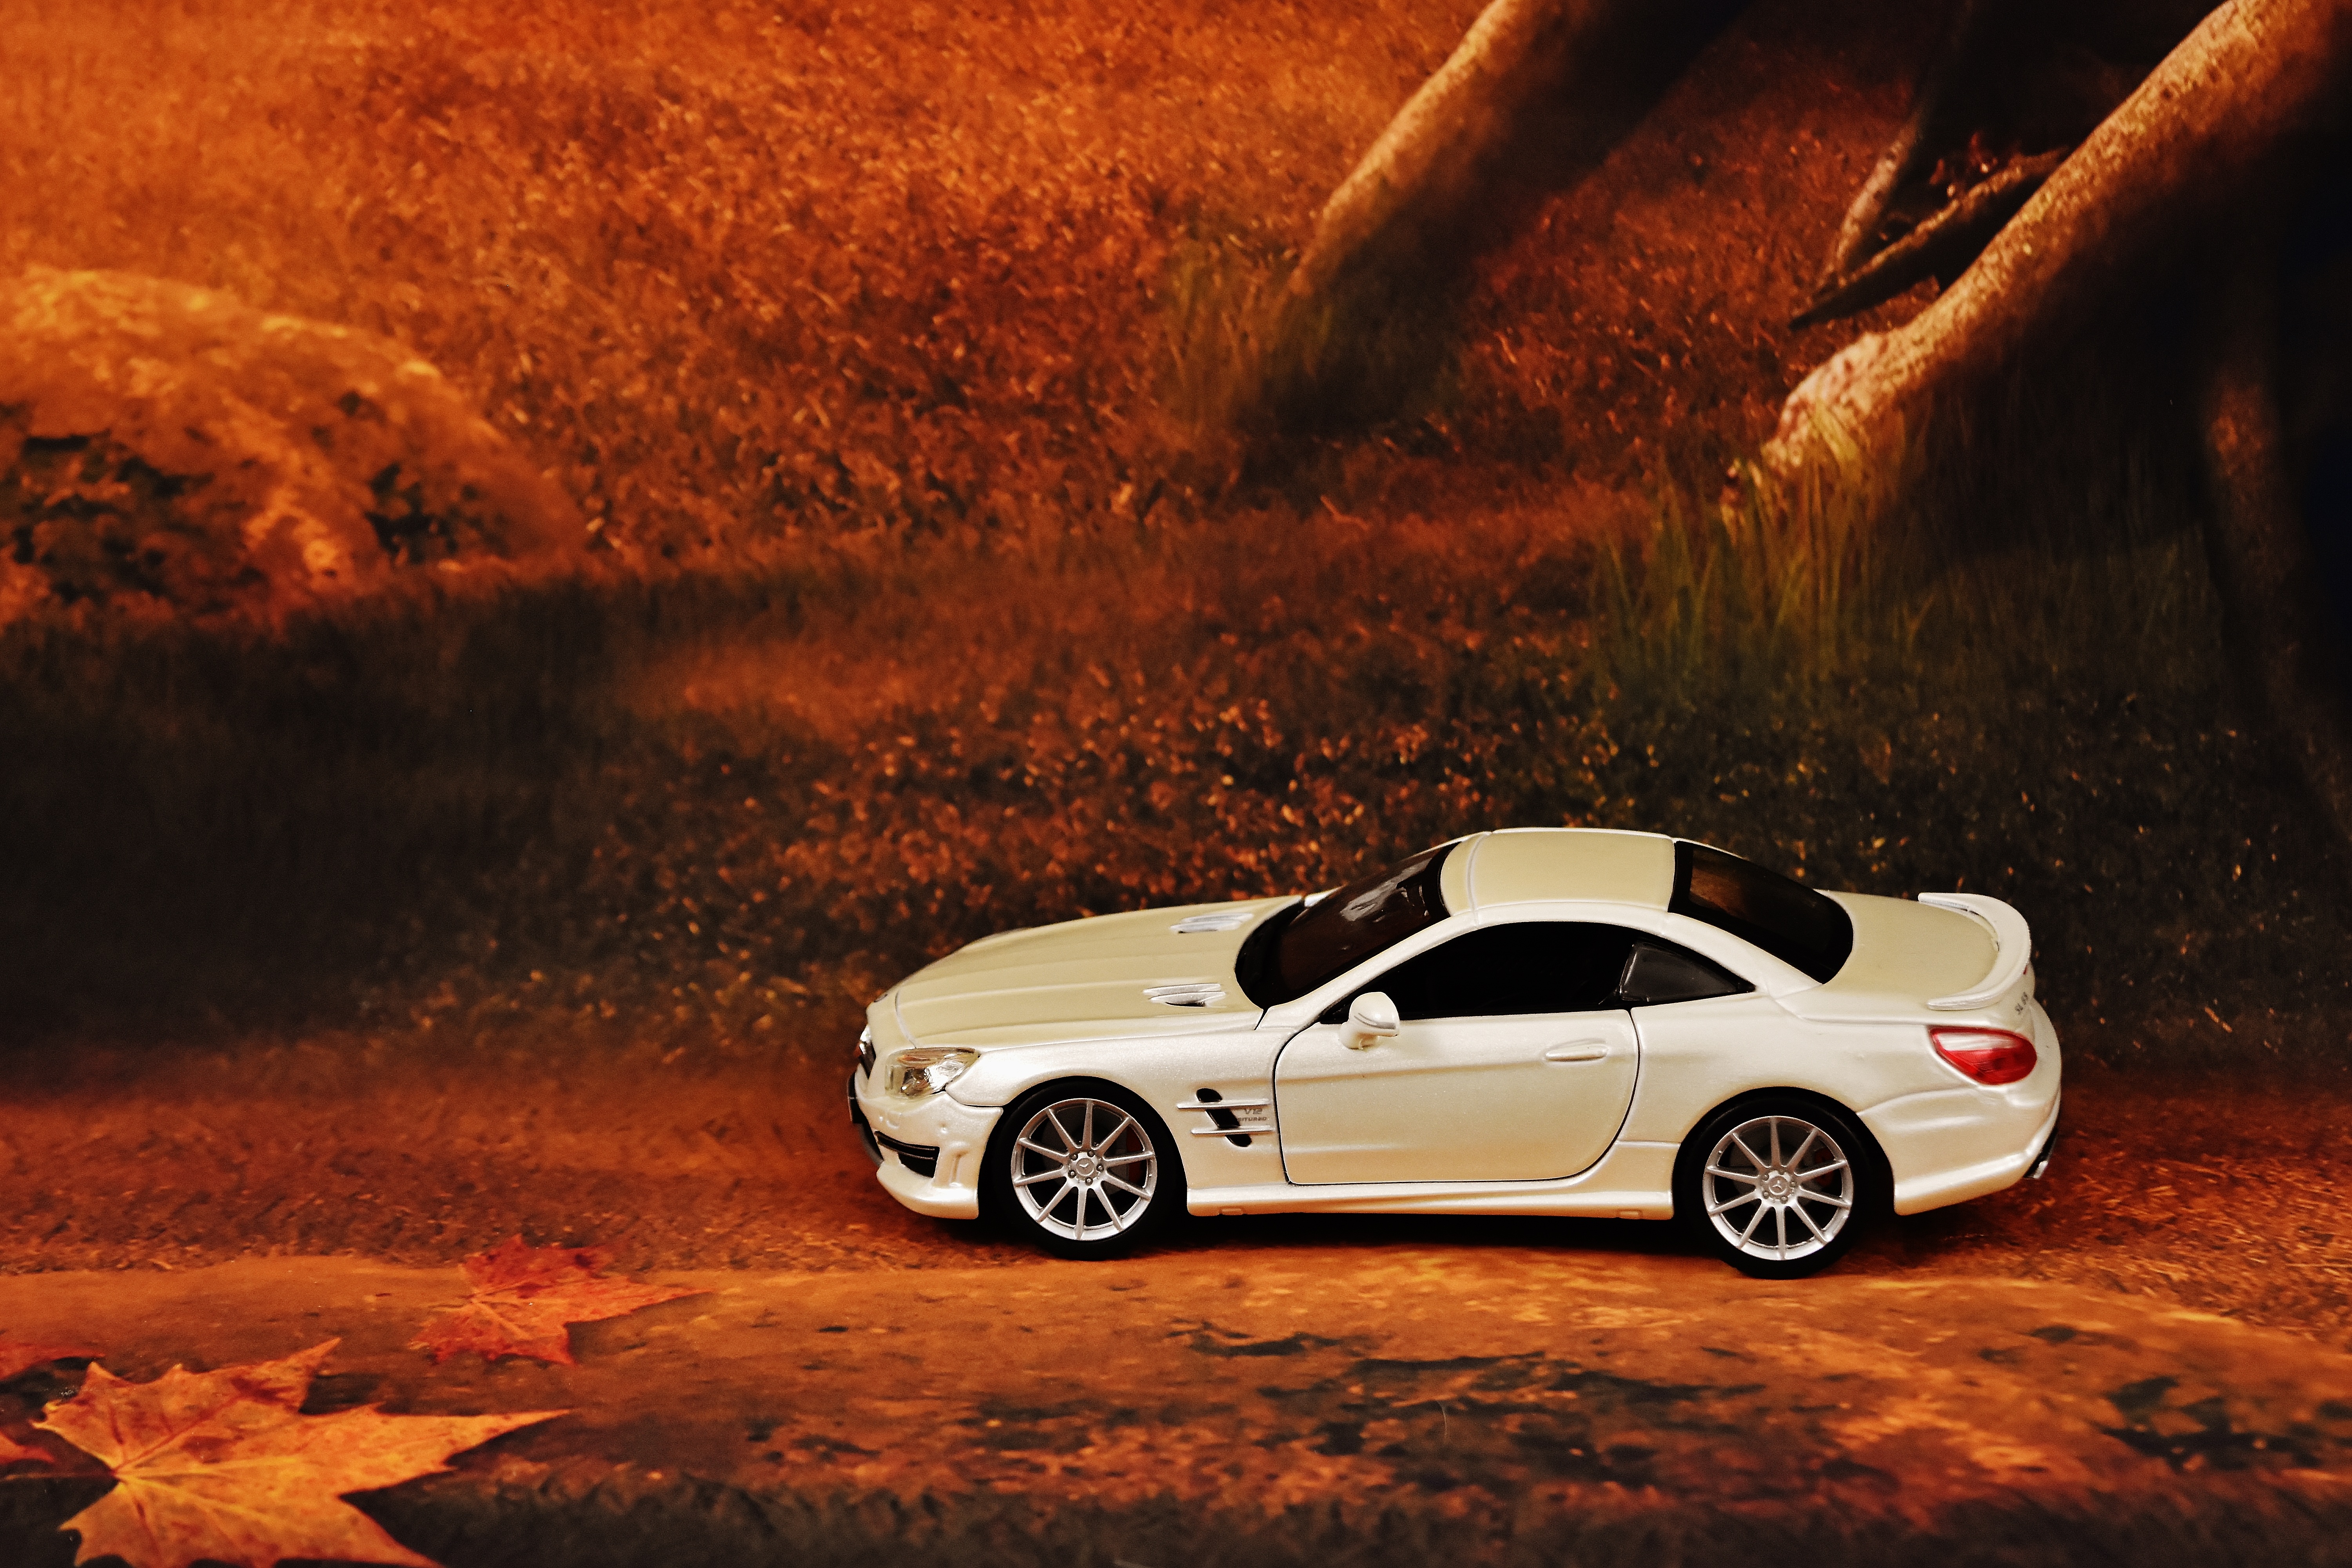
forest, white, car, vehicle, sports car, supercar, sporty, mercedes benz, screenshot, chic, land vehicle, automobile make, computer wallpaper, automotive design, luxury vehicle, performance car